Ancient Celtic warfare

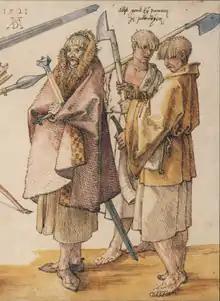
Three Gaelic "Ceithearn". Drawing by Albrecht Dürer, 1521.

The La Tène period saw changing patterns of warfare. At the beginning of the La Tène period warfare was likely conducted on a small scale between elite warriors, perhaps in chariots, wielding a new type of Celtic longsword.